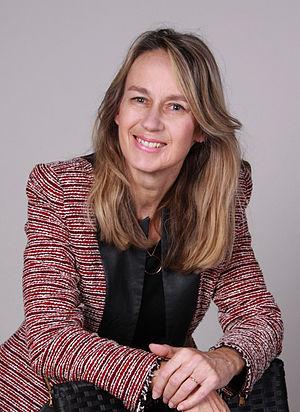
Cet article présente la liste des 74 députés européens de France au cours de la VIIᵉ législature.
Cet article présente la liste des 74 députés européens de France de la 8ᵉ législature.